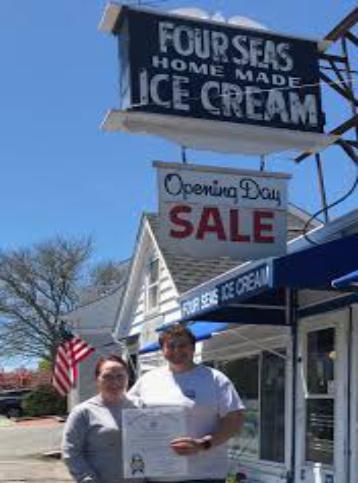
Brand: Four Seas Ice Cream
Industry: Food